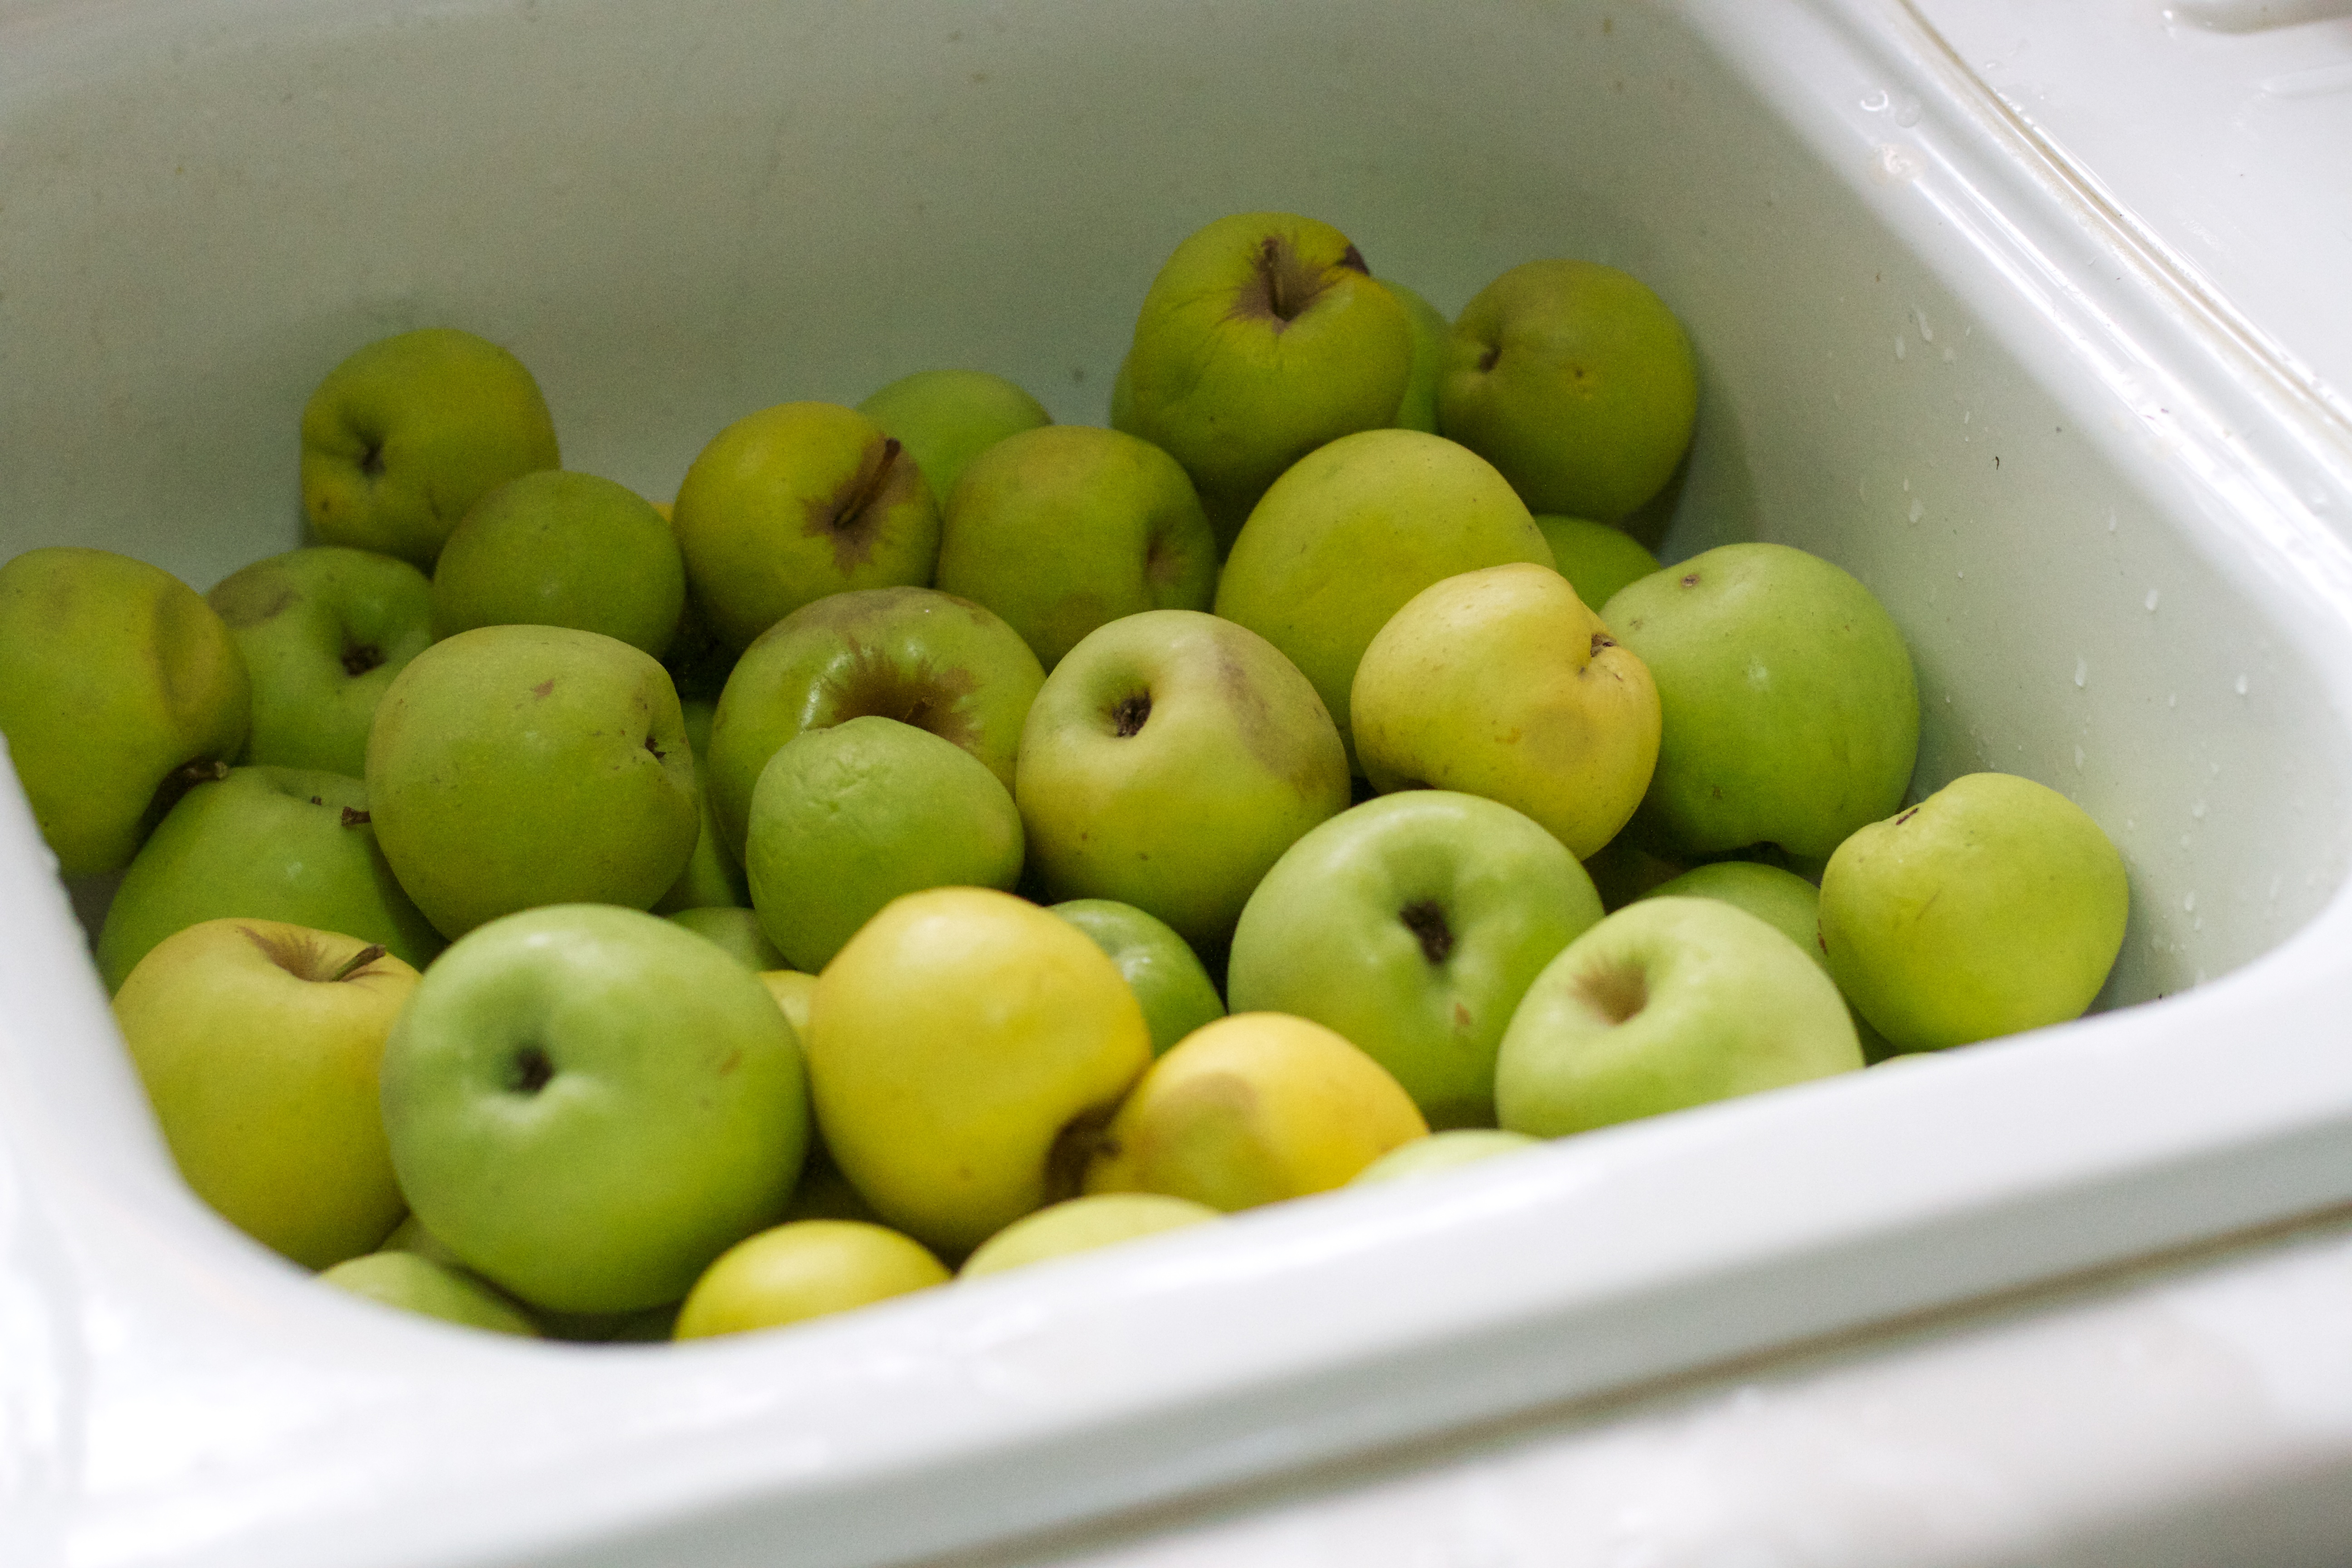
apple, plant, fruit, food, green, produce, liqueur, applesauce, flowering plant, rose family, granny smith, land plant